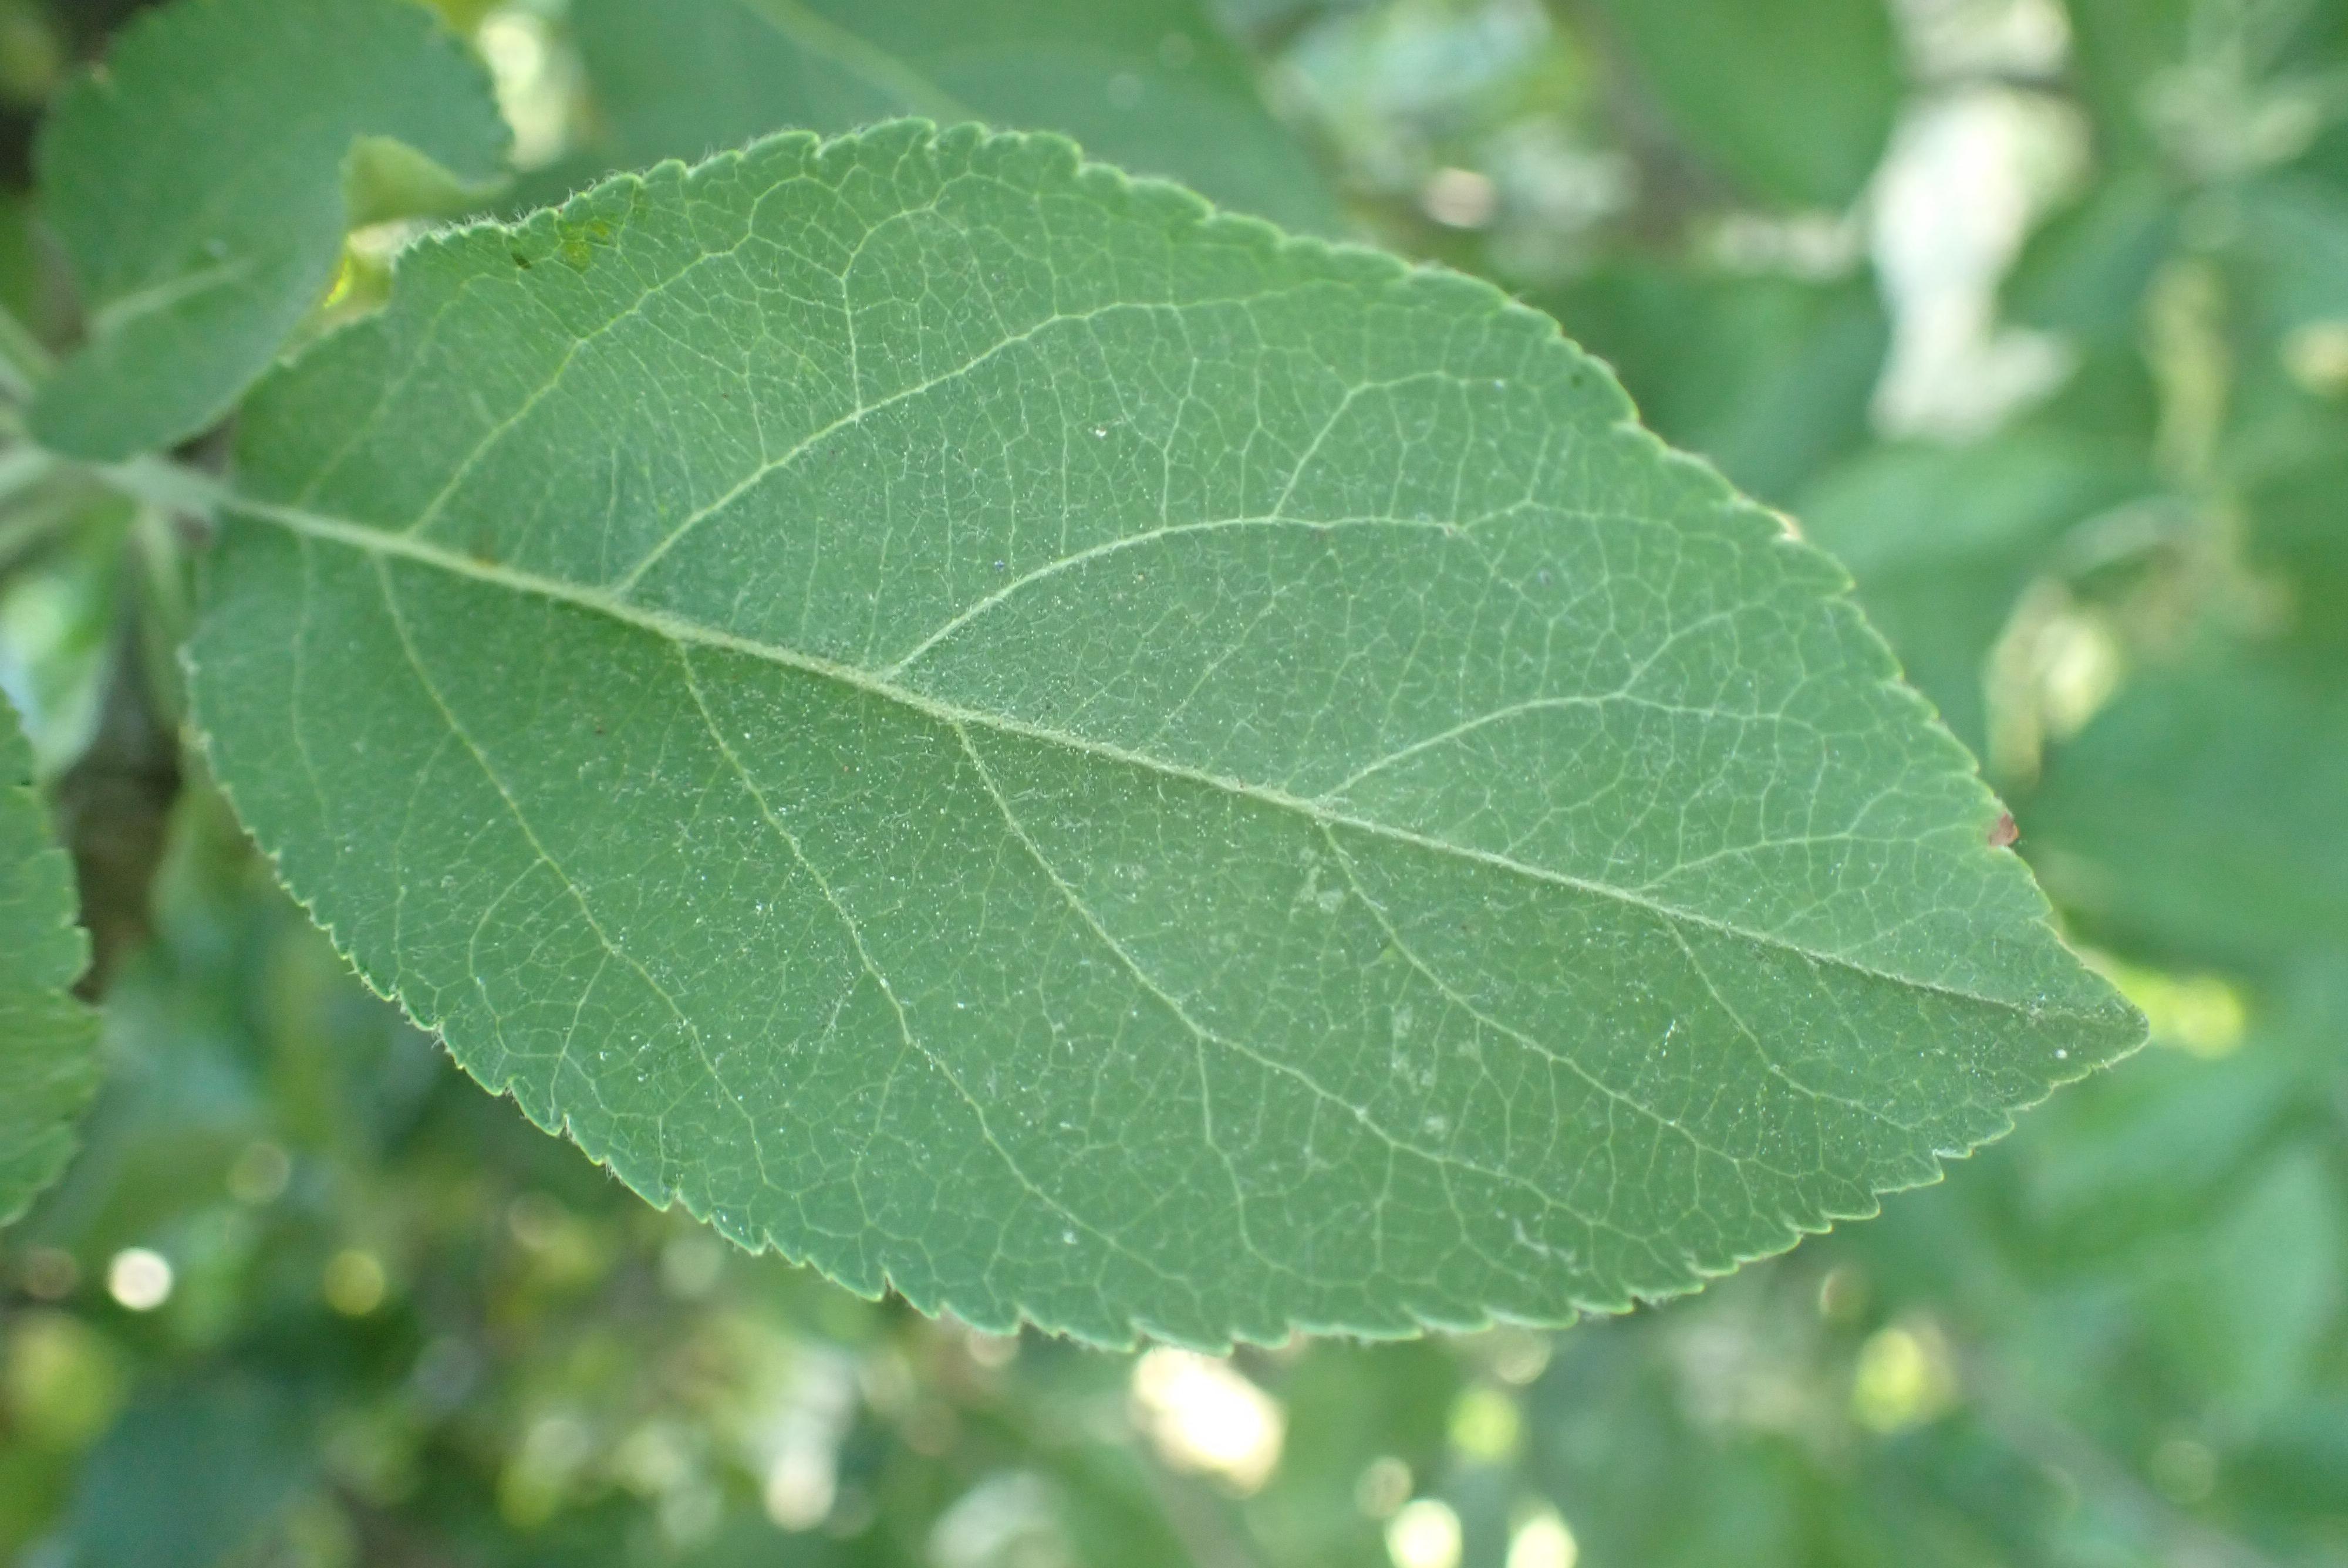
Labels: scab